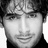
Emotion: neutral